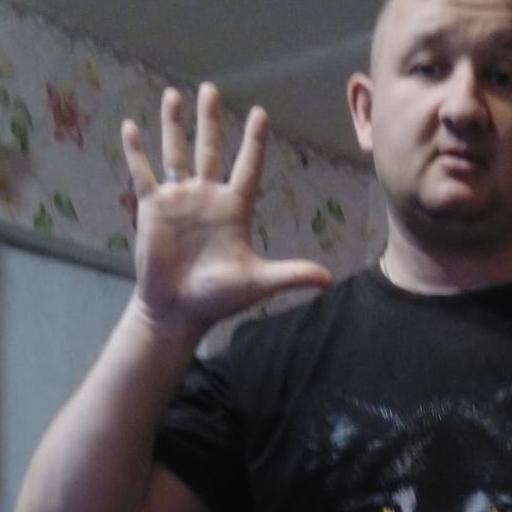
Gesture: palm